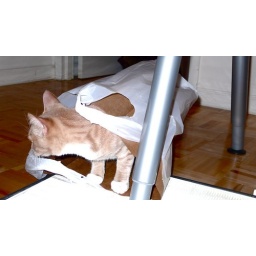
cat in the bag copy